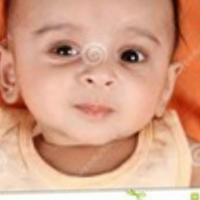
Age group: age 01-10